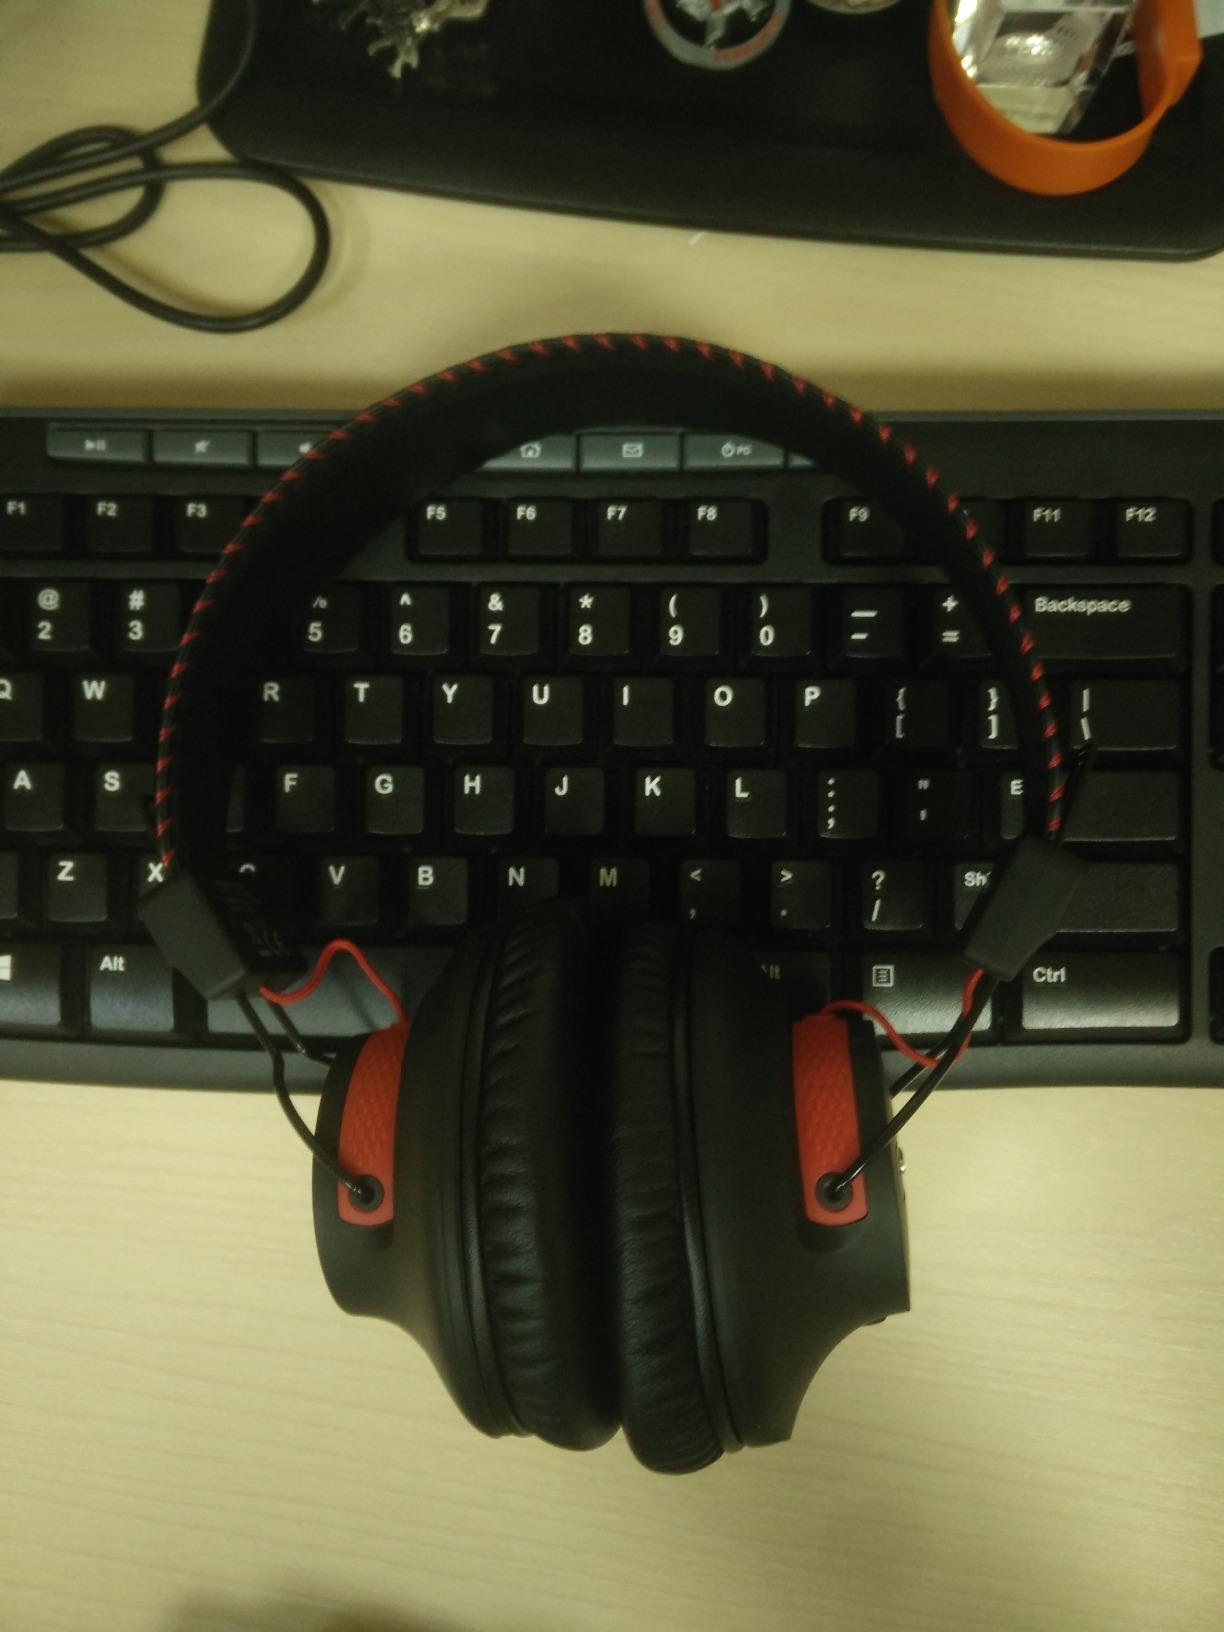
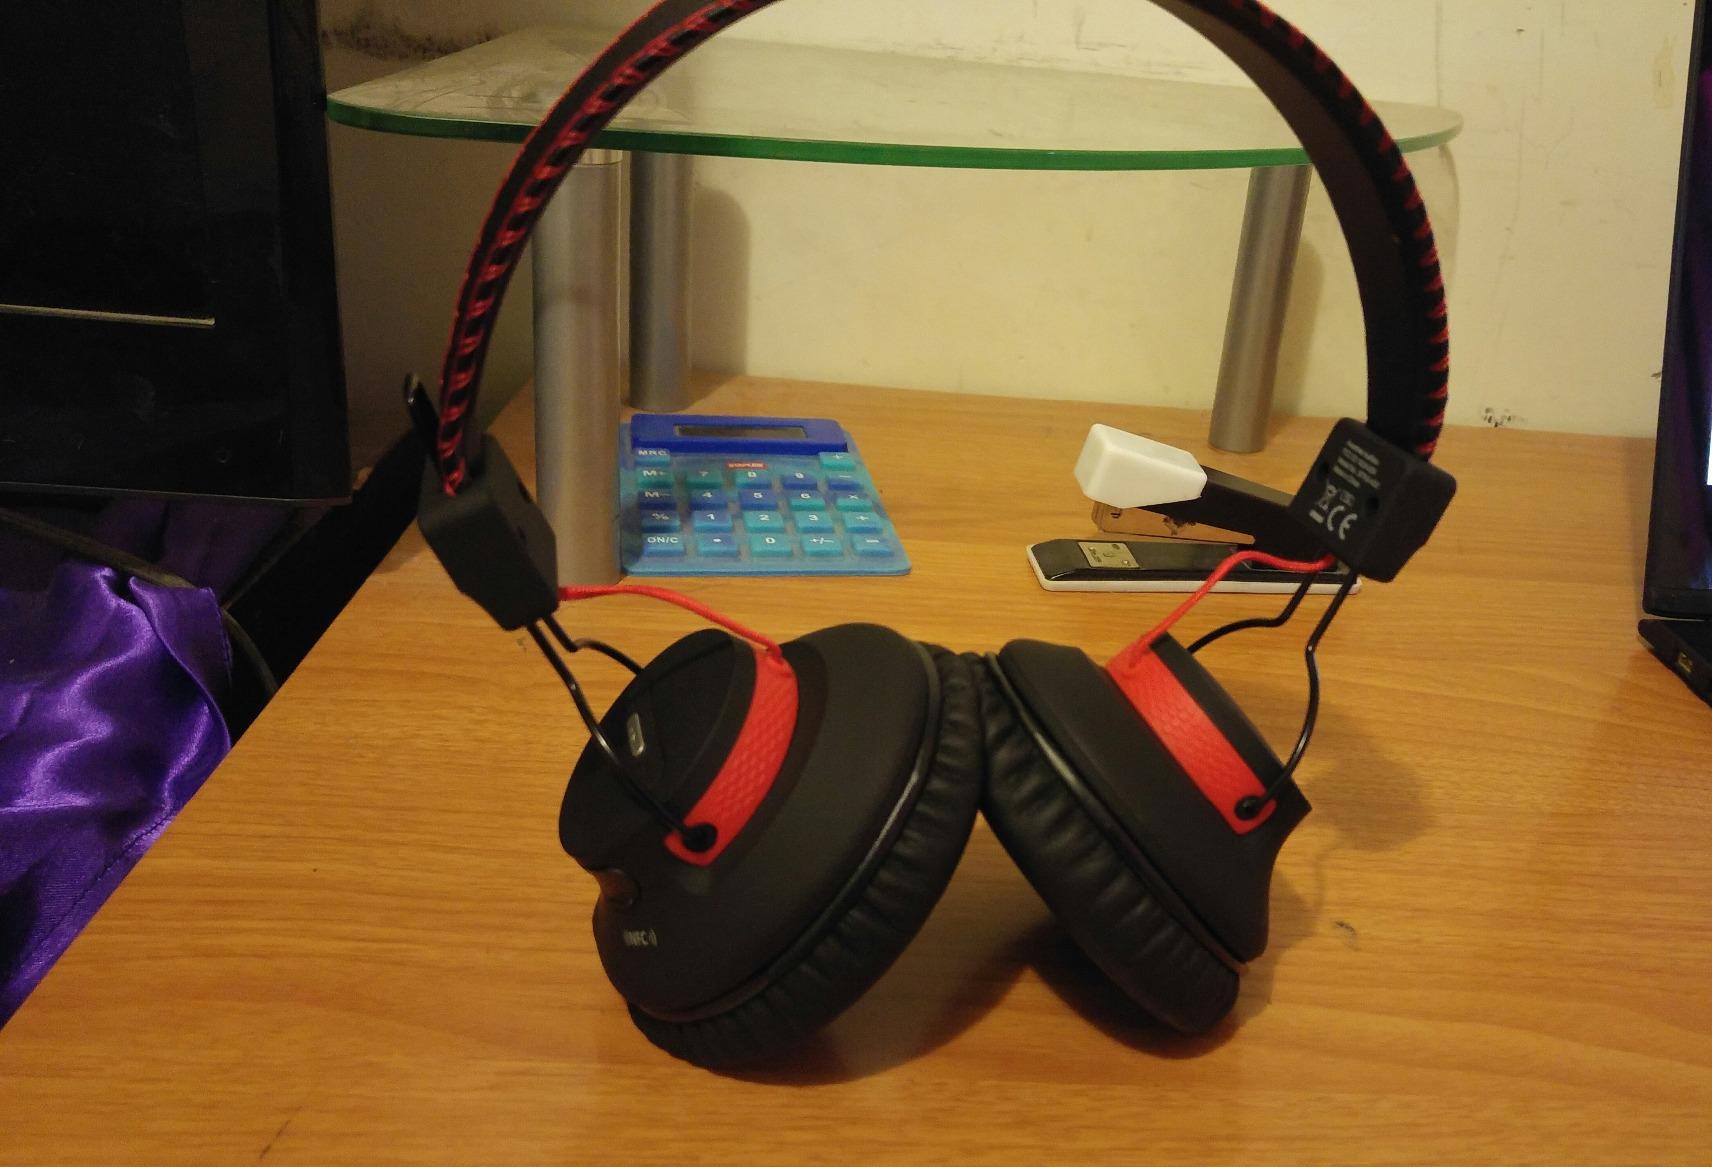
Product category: headphones
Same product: yes